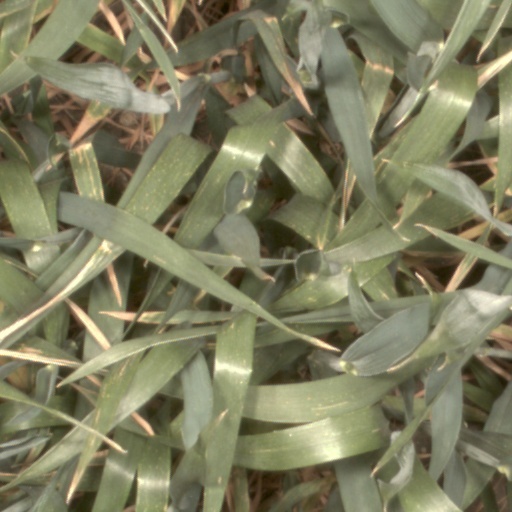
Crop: wheat